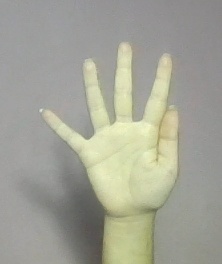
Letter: sheen